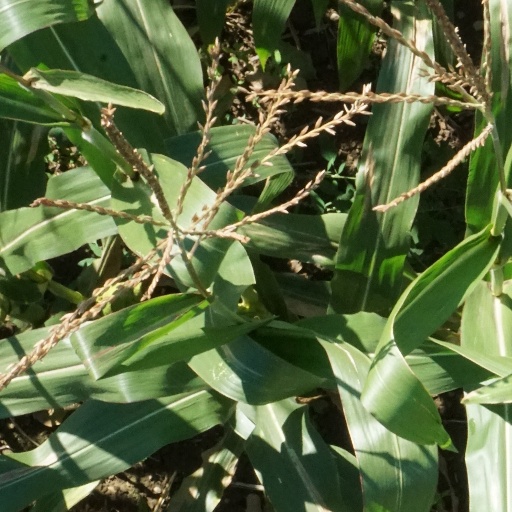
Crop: maize; corn